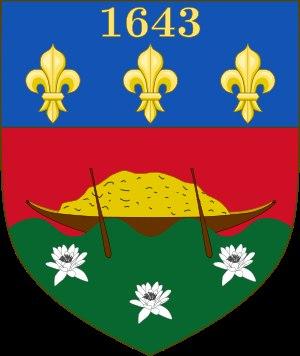
Le blason de la Guyane, est composé d'un champ de gueules, dans lequel on peut voir une barque remplie d'or naviguant sur un fleuve sinople chargé de trois nénuphars d'argent. Dans la partie supérieure, sur un champ d'azur, on peut voir trois fleurs de lys d'or surmontées de l'année 1643 représentant l'année de la colonisation française de la Guyane et de la fondation de Cayenne. La pirogue remplie d'or représente la richesse de la Guyane.